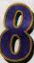
Number: 8